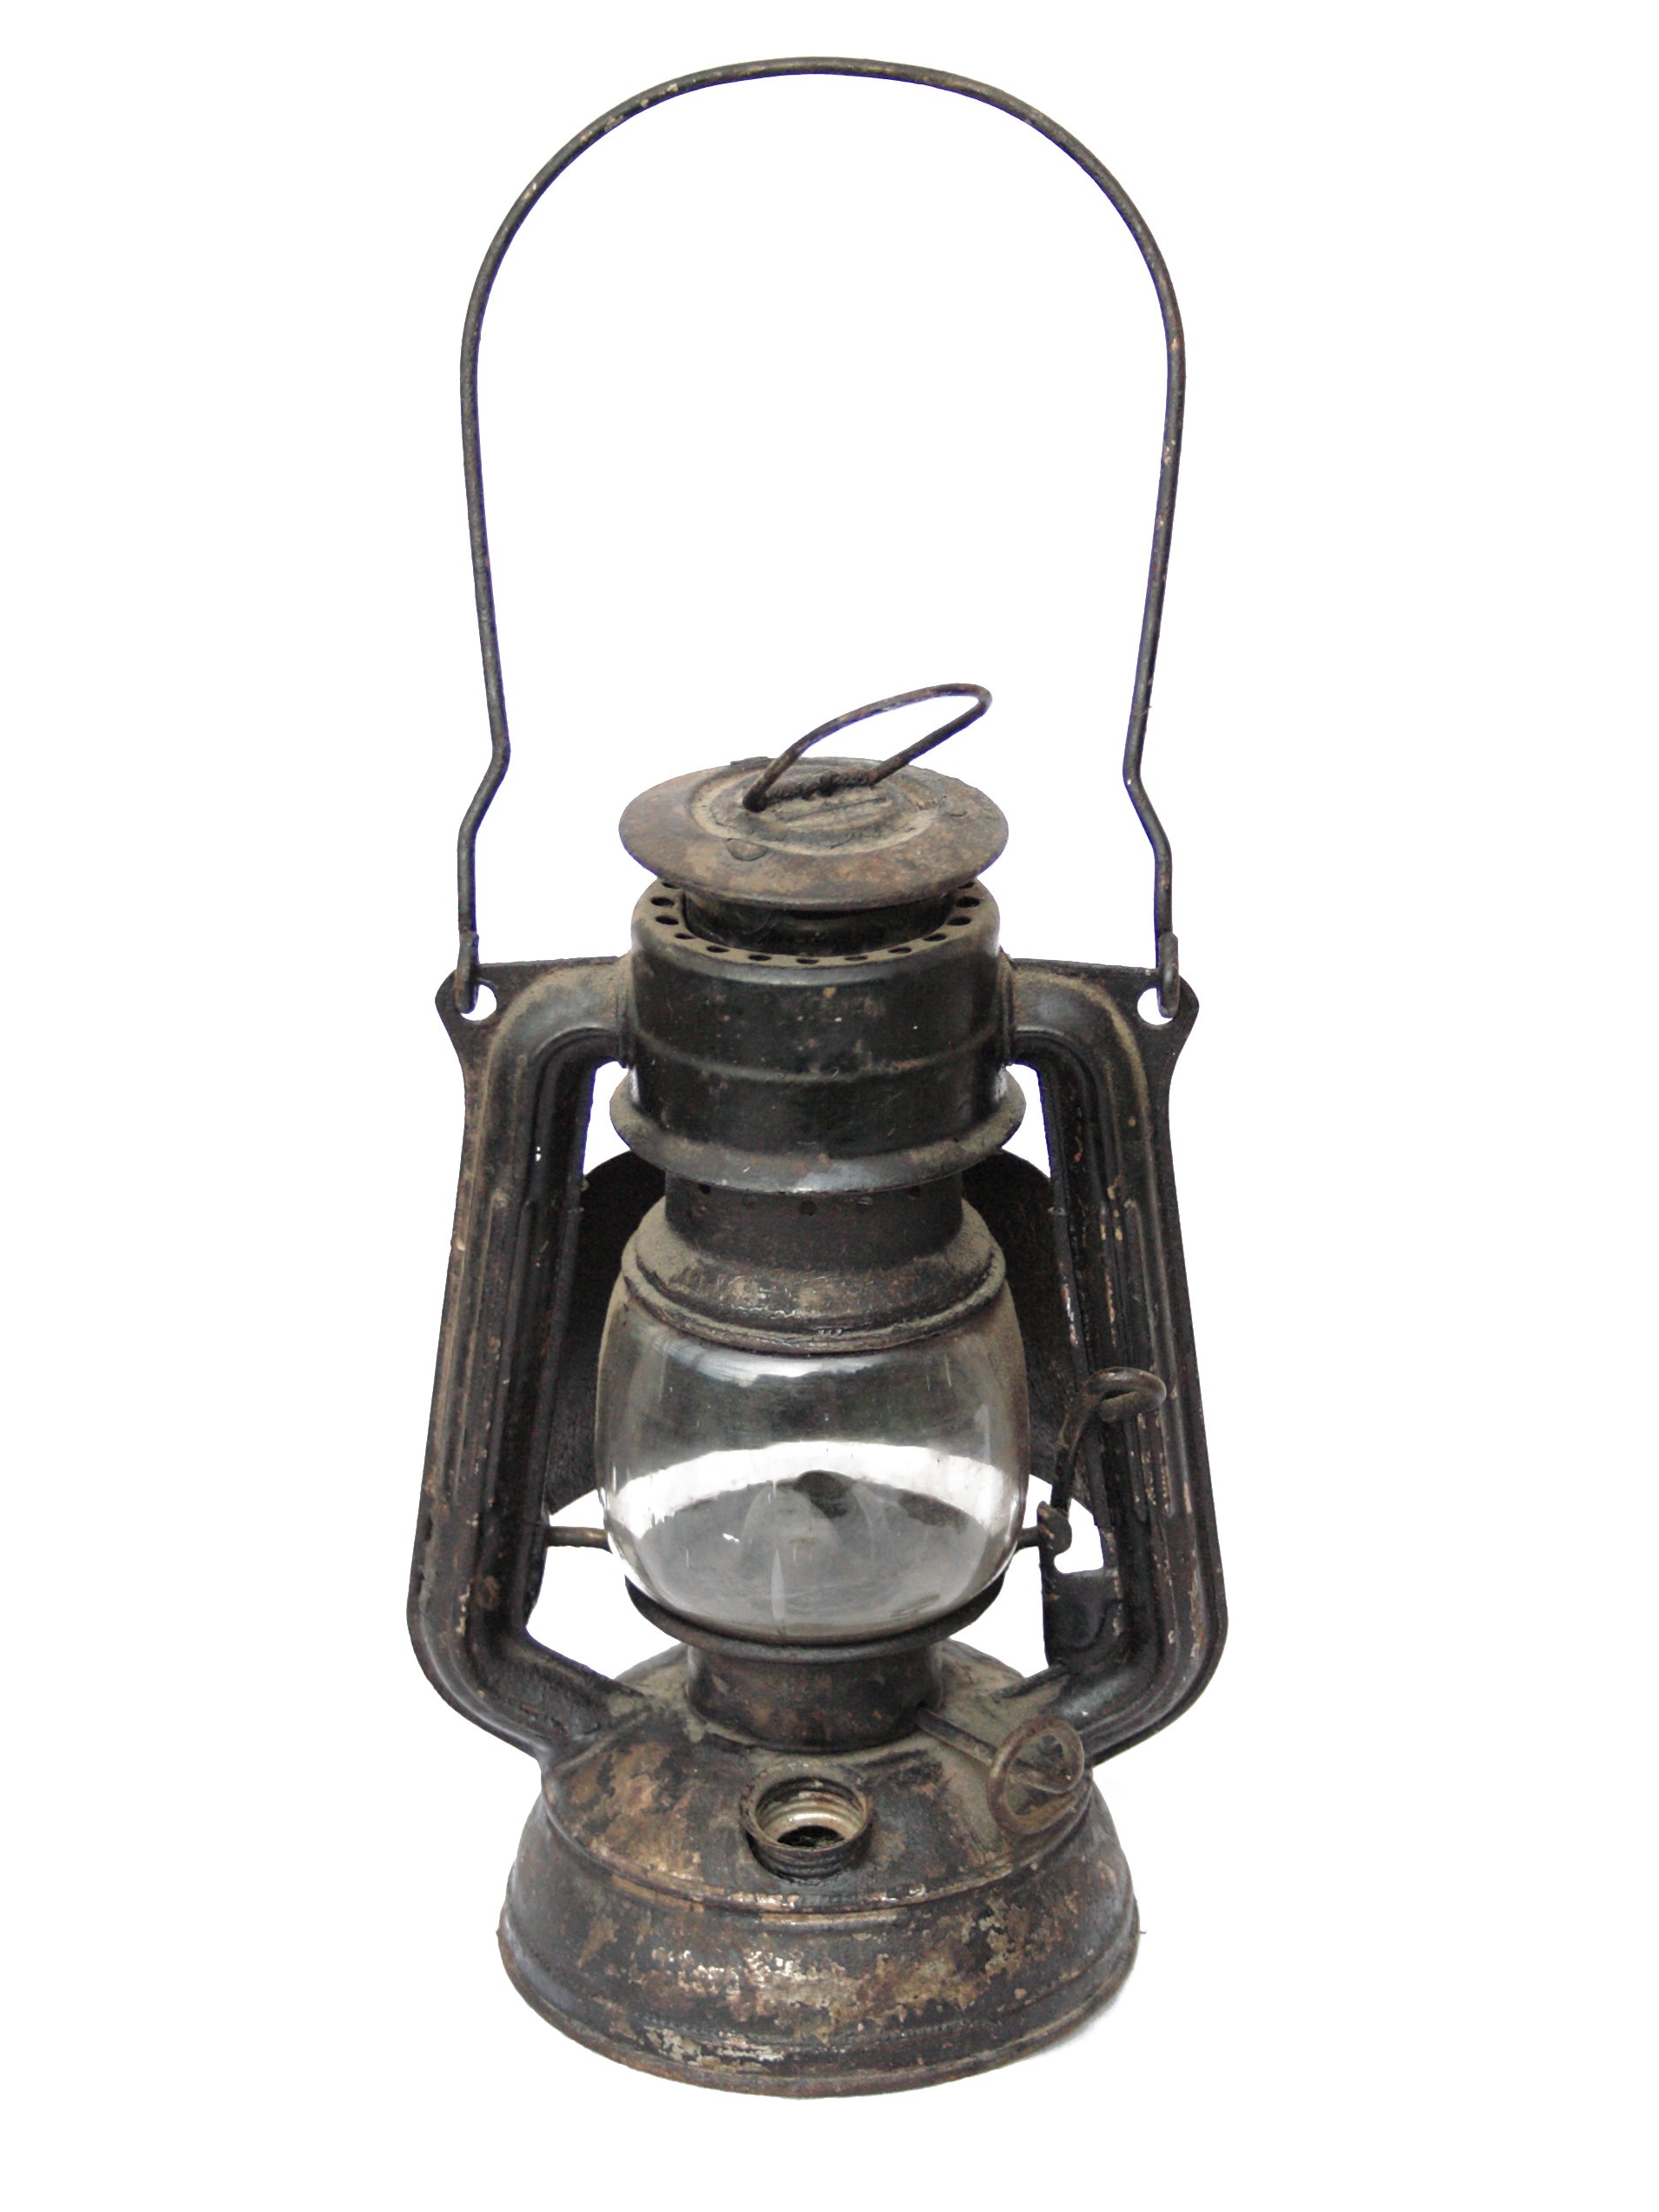
light, vintage, antique, glass, old, isolated, rust, lantern, kettle, metal, glow, lamp, object, lighting, burn, brass, light fixture, iron, oil, traditional, kerosene, small appliance, stovetop kettle